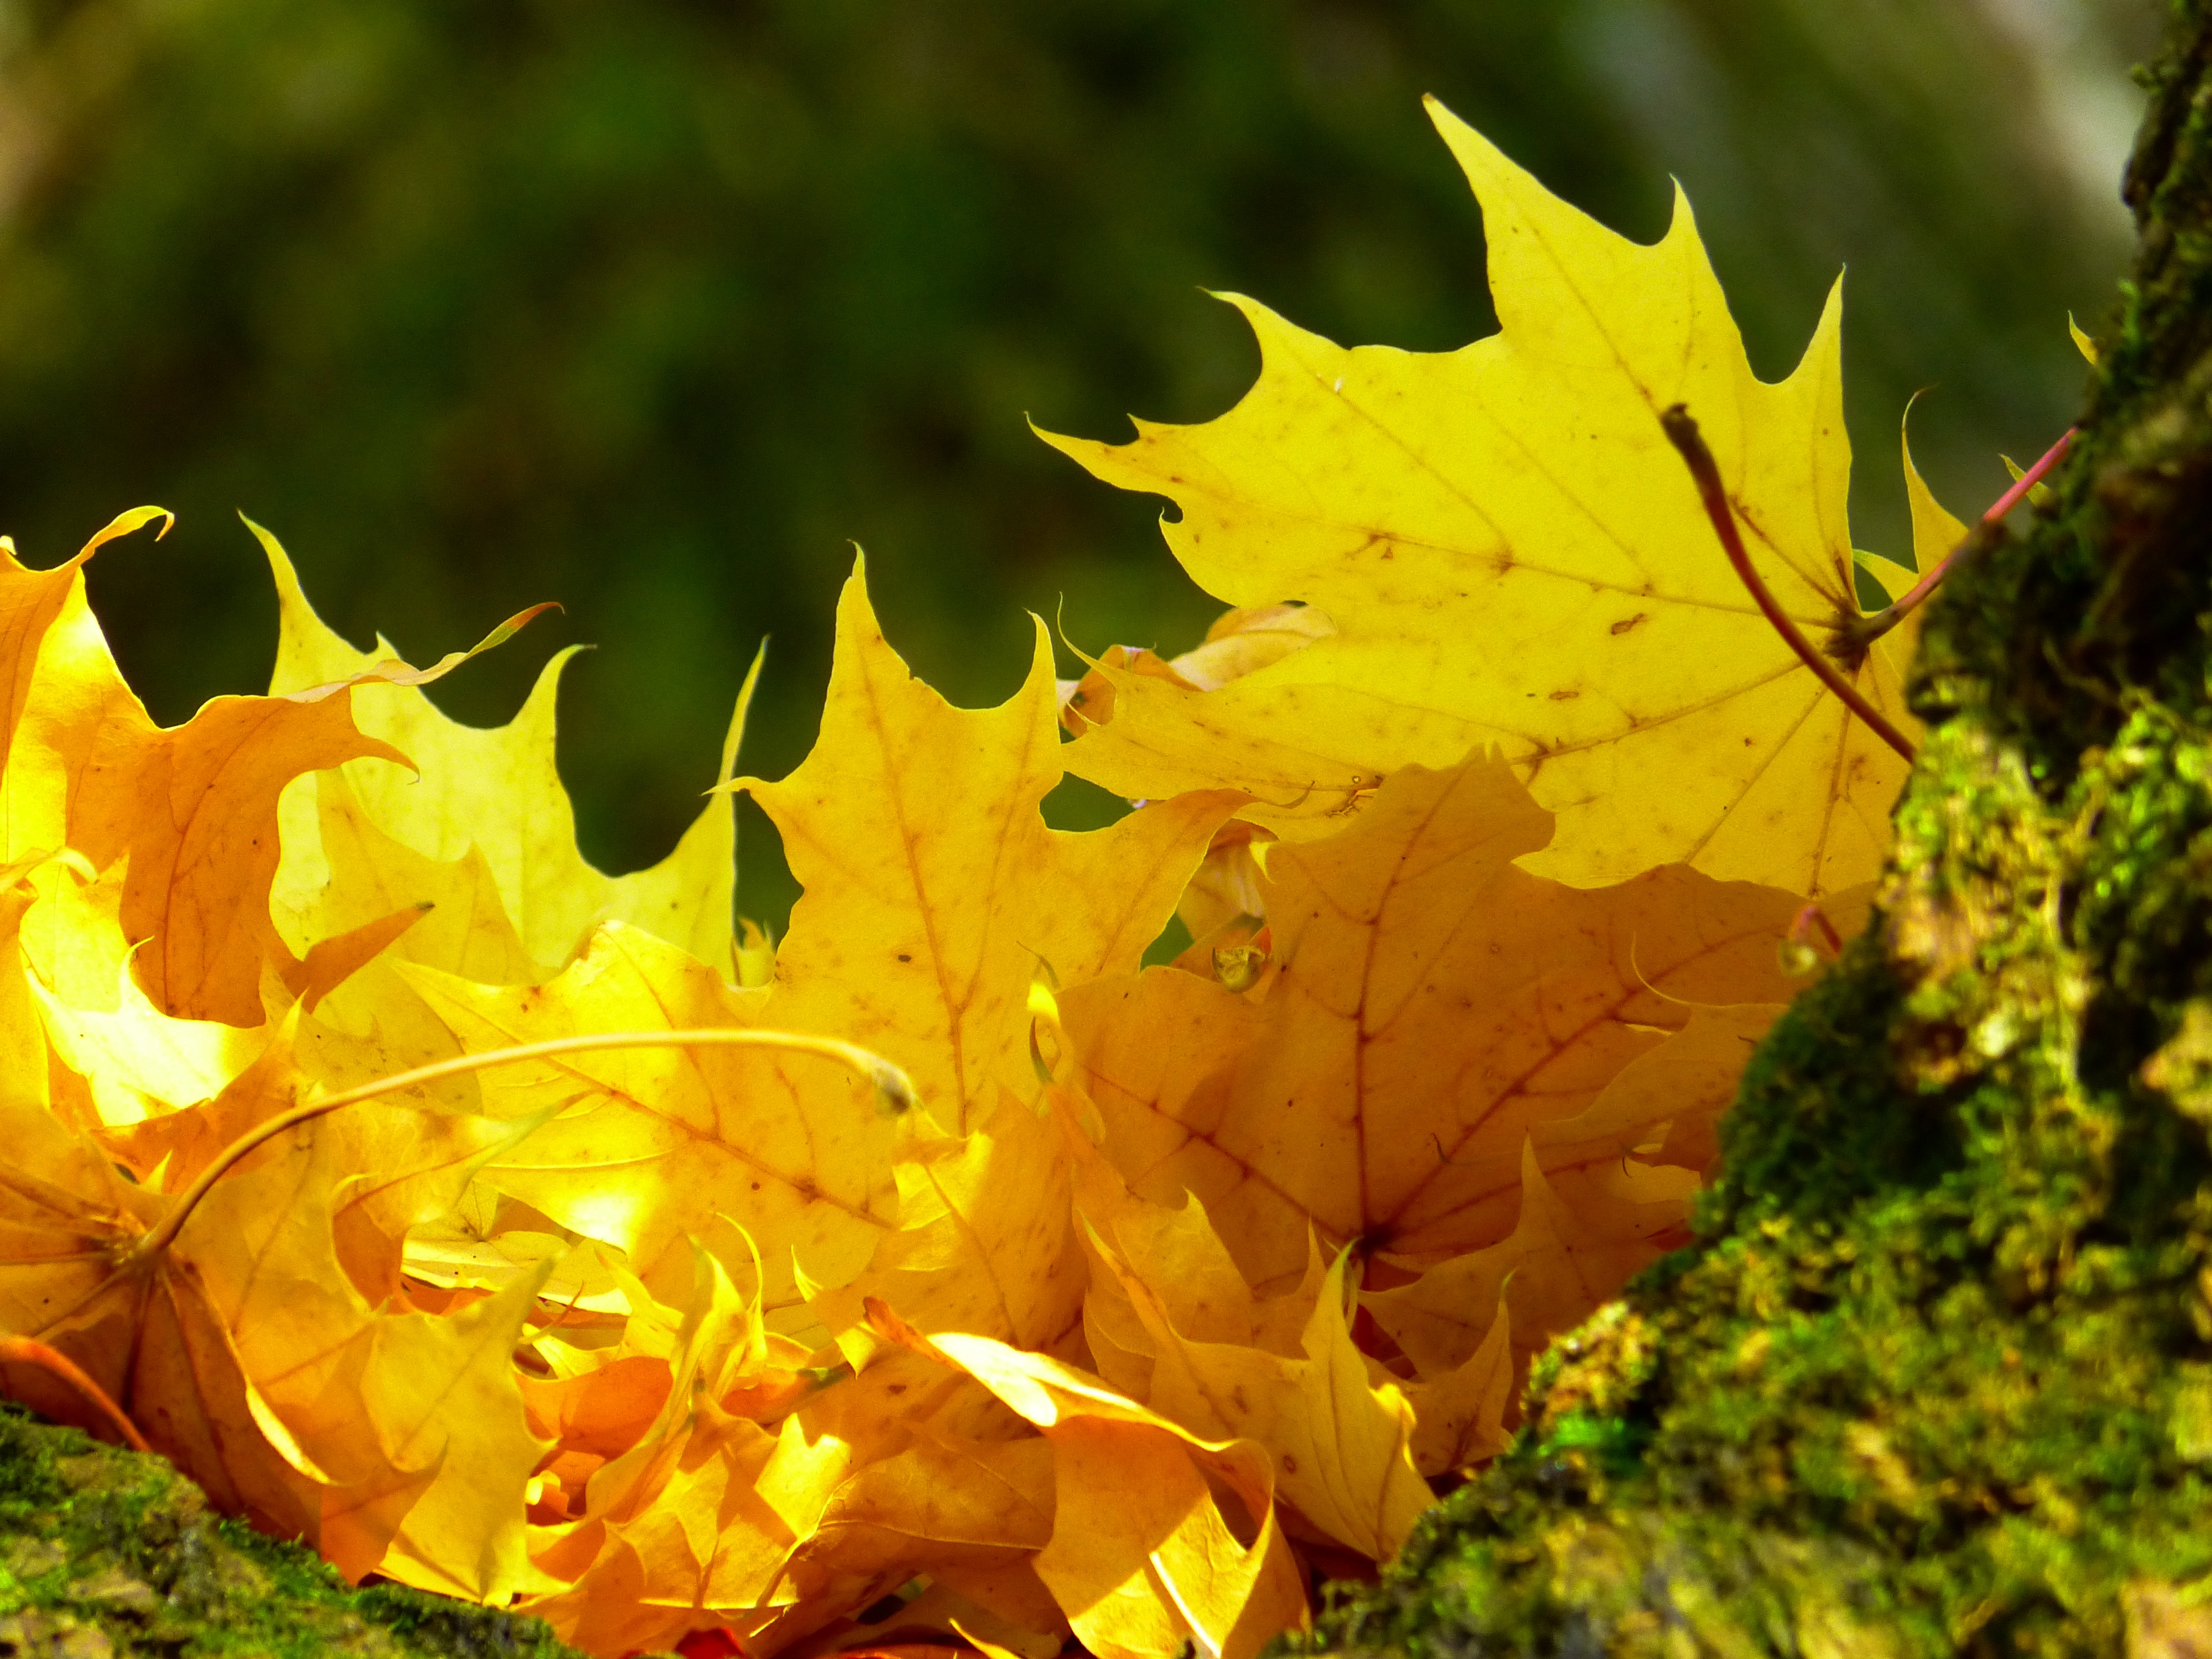
tree, branch, plant, sunlight, leaf, flower, autumn, colorful, yellow, flora, season, maple tree, maple leaf, leaves, deciduous, macro photography, flowering plant, maidenhair tree, woody plant, land plant